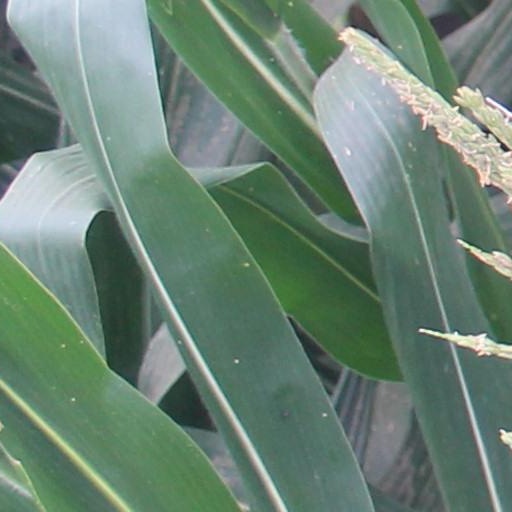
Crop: maize; corn